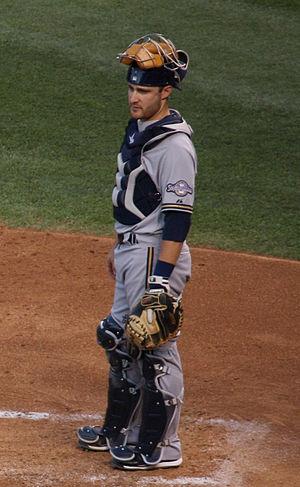
Jonathan Charles Lucroy est un receveur de baseball évoluant en Ligue majeure avec les Red Sox de Boston.